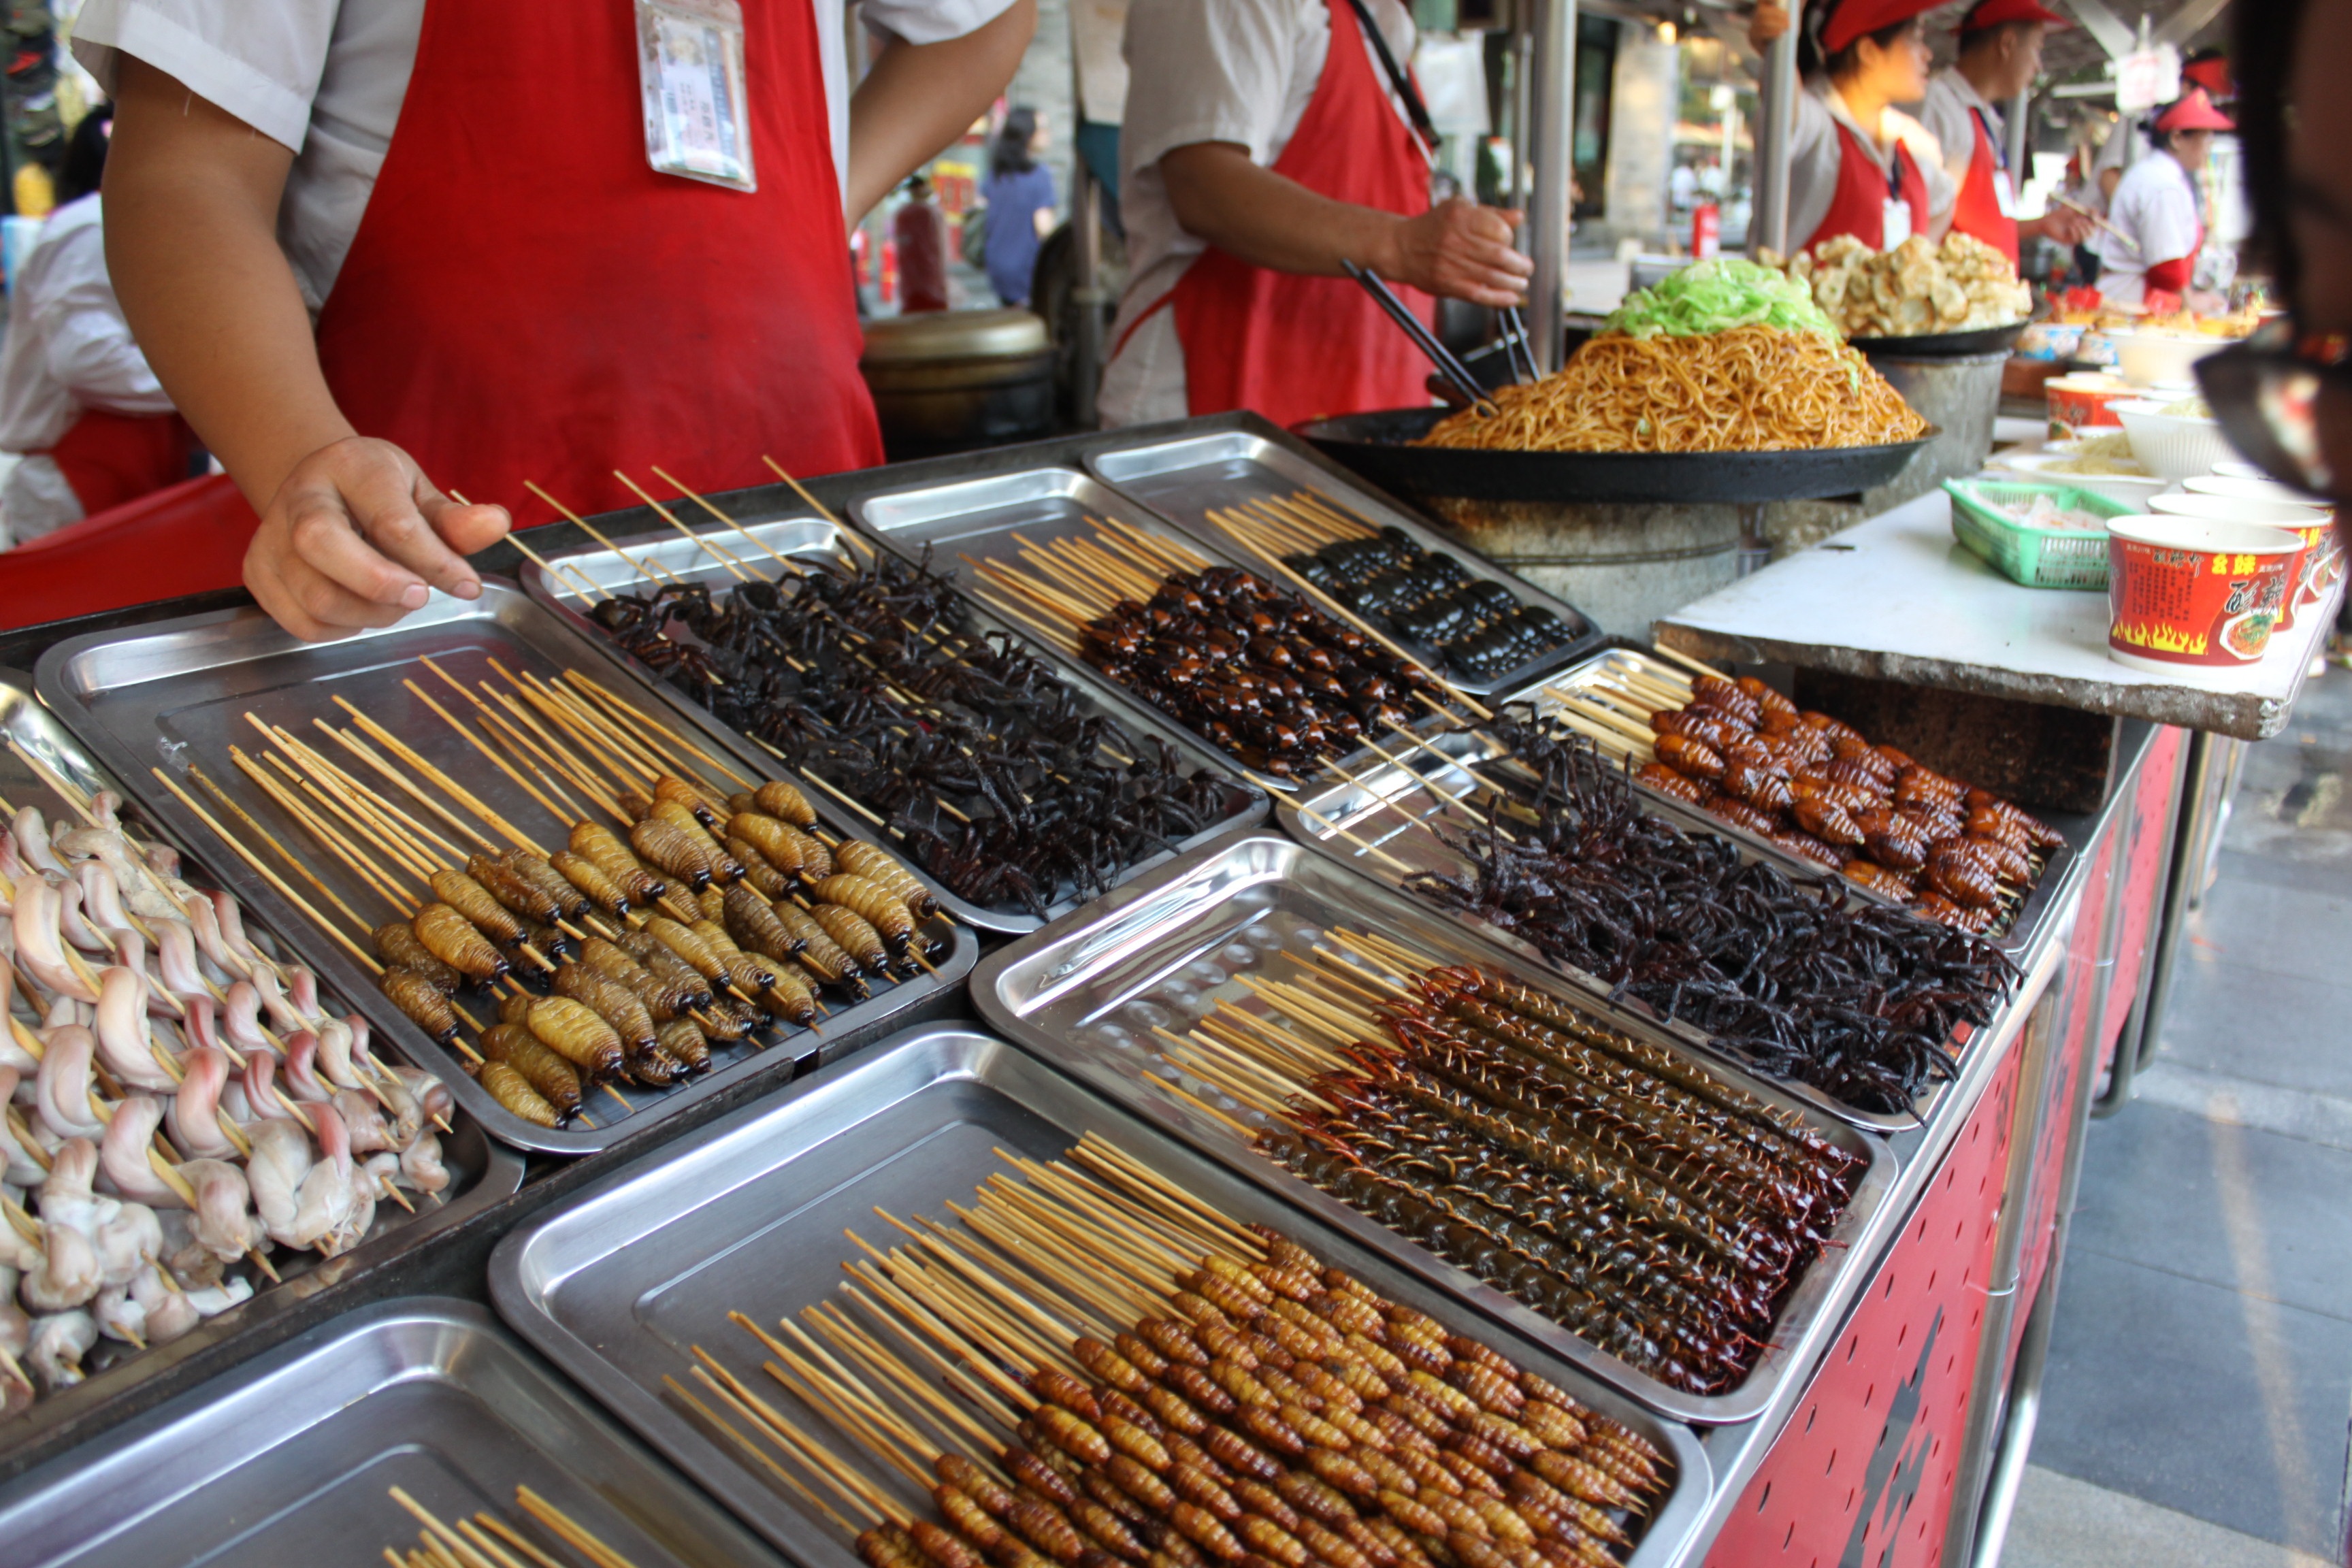
city, dish, meal, food, vendor, market, meat, cuisine, buffet, public space, asian food, message, street food, centipede, people's republic of china, sense, human settlement, wangfujing, centipede skewers, scorpion skewer, wangfujing street